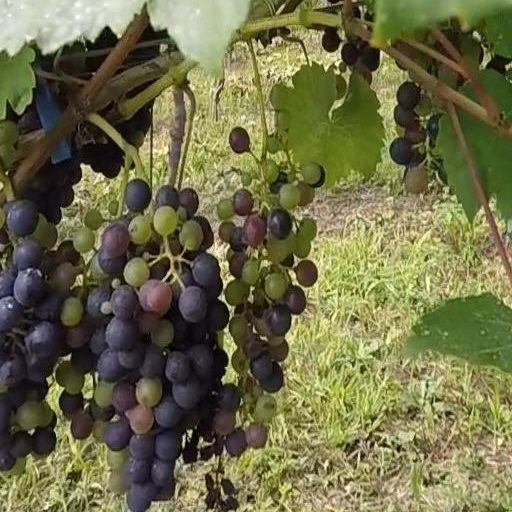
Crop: grape